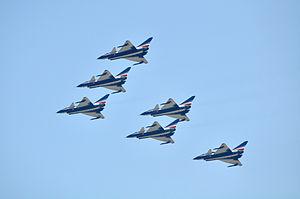
L'exposition d'aviation et aérospatial internationale de Chine, également appelé Airshow China ou Zhuhai Airshow est un salon qui se déroule tous les deux ans à l'Aéroport de Zhuhai-Jinwan, de Zhuhai, au Sud-ouest du delta de la rivière des Perles, dans la province du Guangdong, en République populaire de Chine.
L'Équipe de démonstration aérienne Premier août est une équipe de voltige aérienne militaire au sein de l'Force aérienne de l'armée populaire de libération, de la République populaire de Chine.